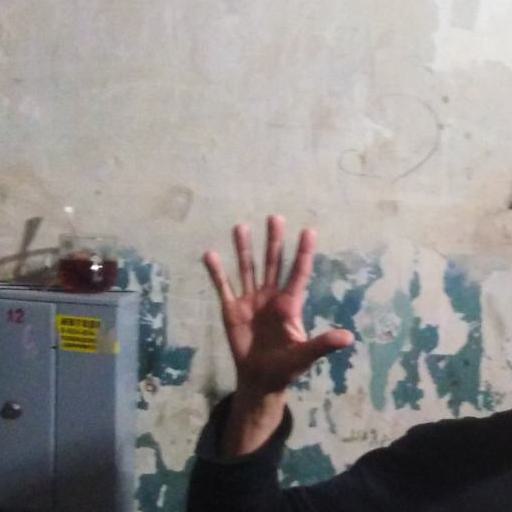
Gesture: palm